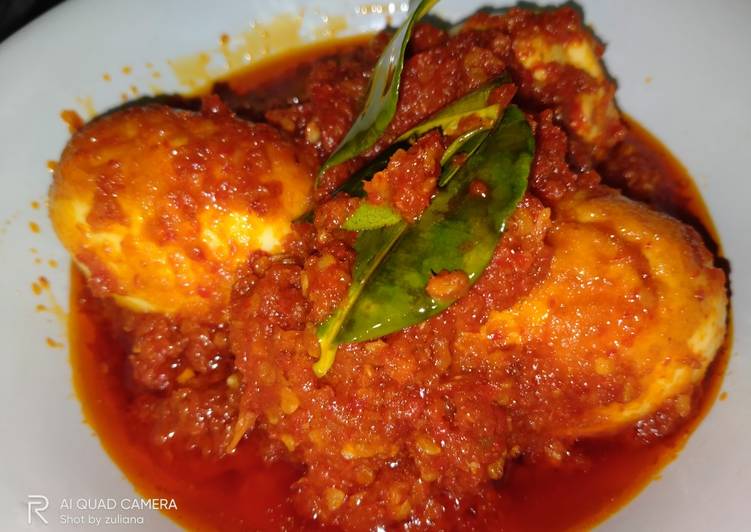
Label: telur_balado